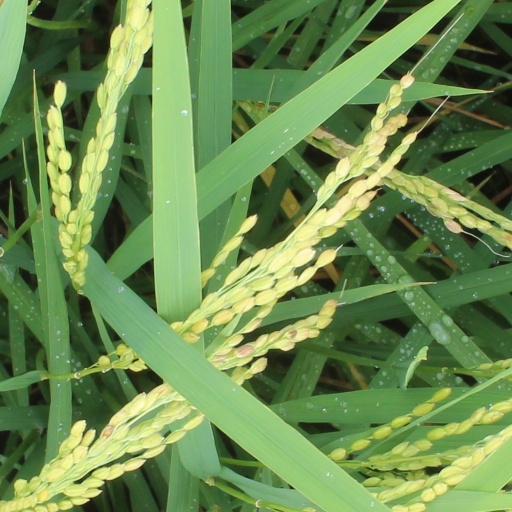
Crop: rice